Killarney

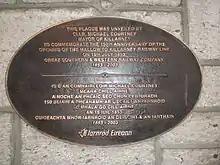
Plaque commemorating the coming of the Railway to Killarney

In 2023, in a scheme intended to reduce litter volumes during the tourist season, Killarney became the first town in Ireland to ban single-use coffee cups.